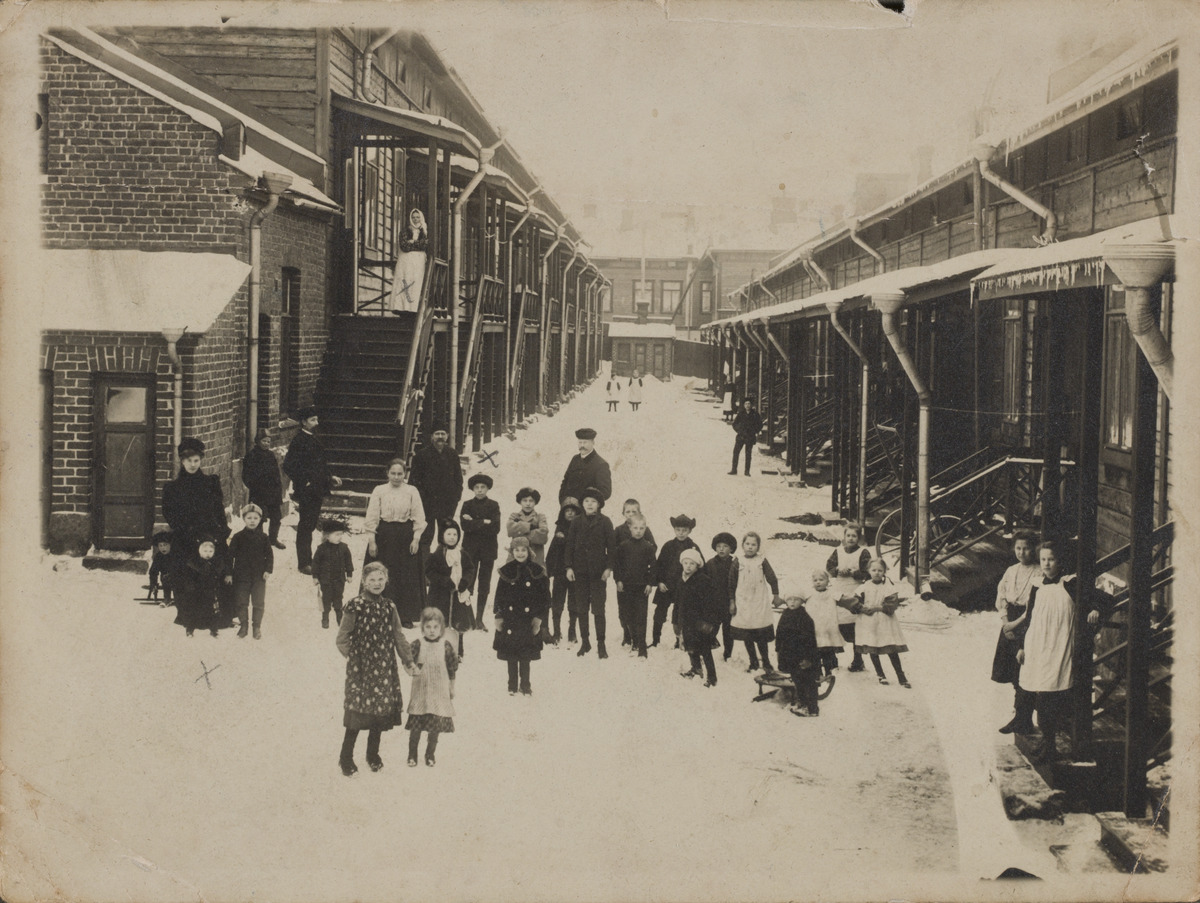
Työväen asunto-osakeyhtiö Oma Koti, Aleksis Kiven katu 48
sisällön kuvaus: Työväen asunto-osakeyhtiö Oma Koti, Aleksis Kiven katu 48. Asukkaita ryhmässä sisäpihalla talvella. mustavalkoinen
Ajankohta: kuvausaika 1907 n
Paikka: Suomi, Uusimaa, Helsinki, Alppiharju Helsinki, Aleksis Kiven katu 48
Aiheet: Eriksson, Hilma, Eriksson, Kerttu, Eriksson, Walfrid, asuinrakennukset, puurakennukset, lapset, tytöt, pojat, lumi, talvi, sisäpihat